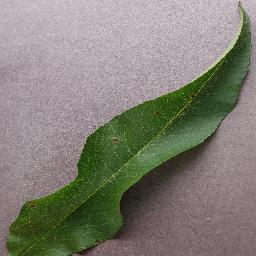
Label: Peach___Bacterial_spot